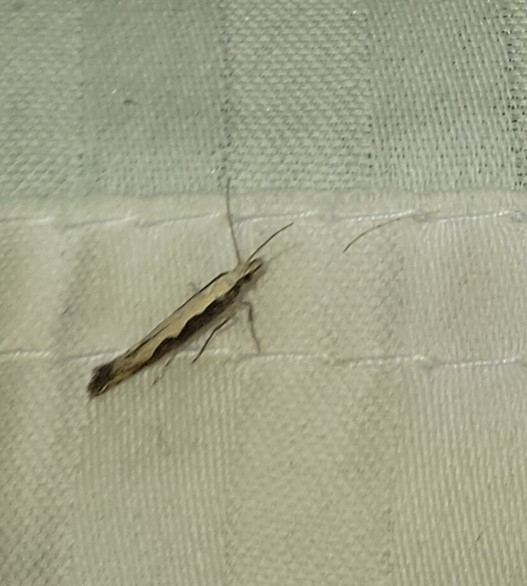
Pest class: diamondback_moth